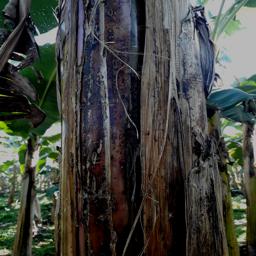
Label: PSEUDOSTEM WEEVIL